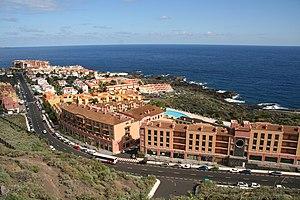
Los Cancajos est une station balnéaire de l'île de La Palma dans l'archipel des îles Canaries. Elle fait partie de la commune de Breña Baja.